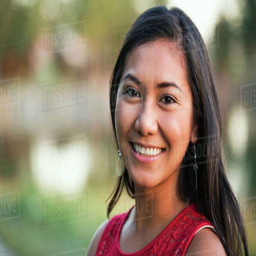
portrait of a beautiful young woman smiling in a city park in autumn royalty - free